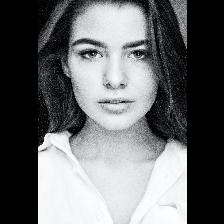
Label: Human